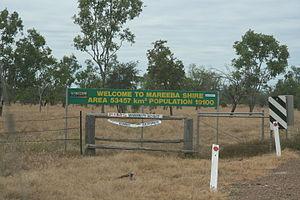
Entrée du comté de Mareeba, sur la Burke Developmental Road.
Le comté de Mareeba était une zone d'administration locale du far North Queensland dans le nord du Queensland en Australie. Le comté comprenait les villes de: